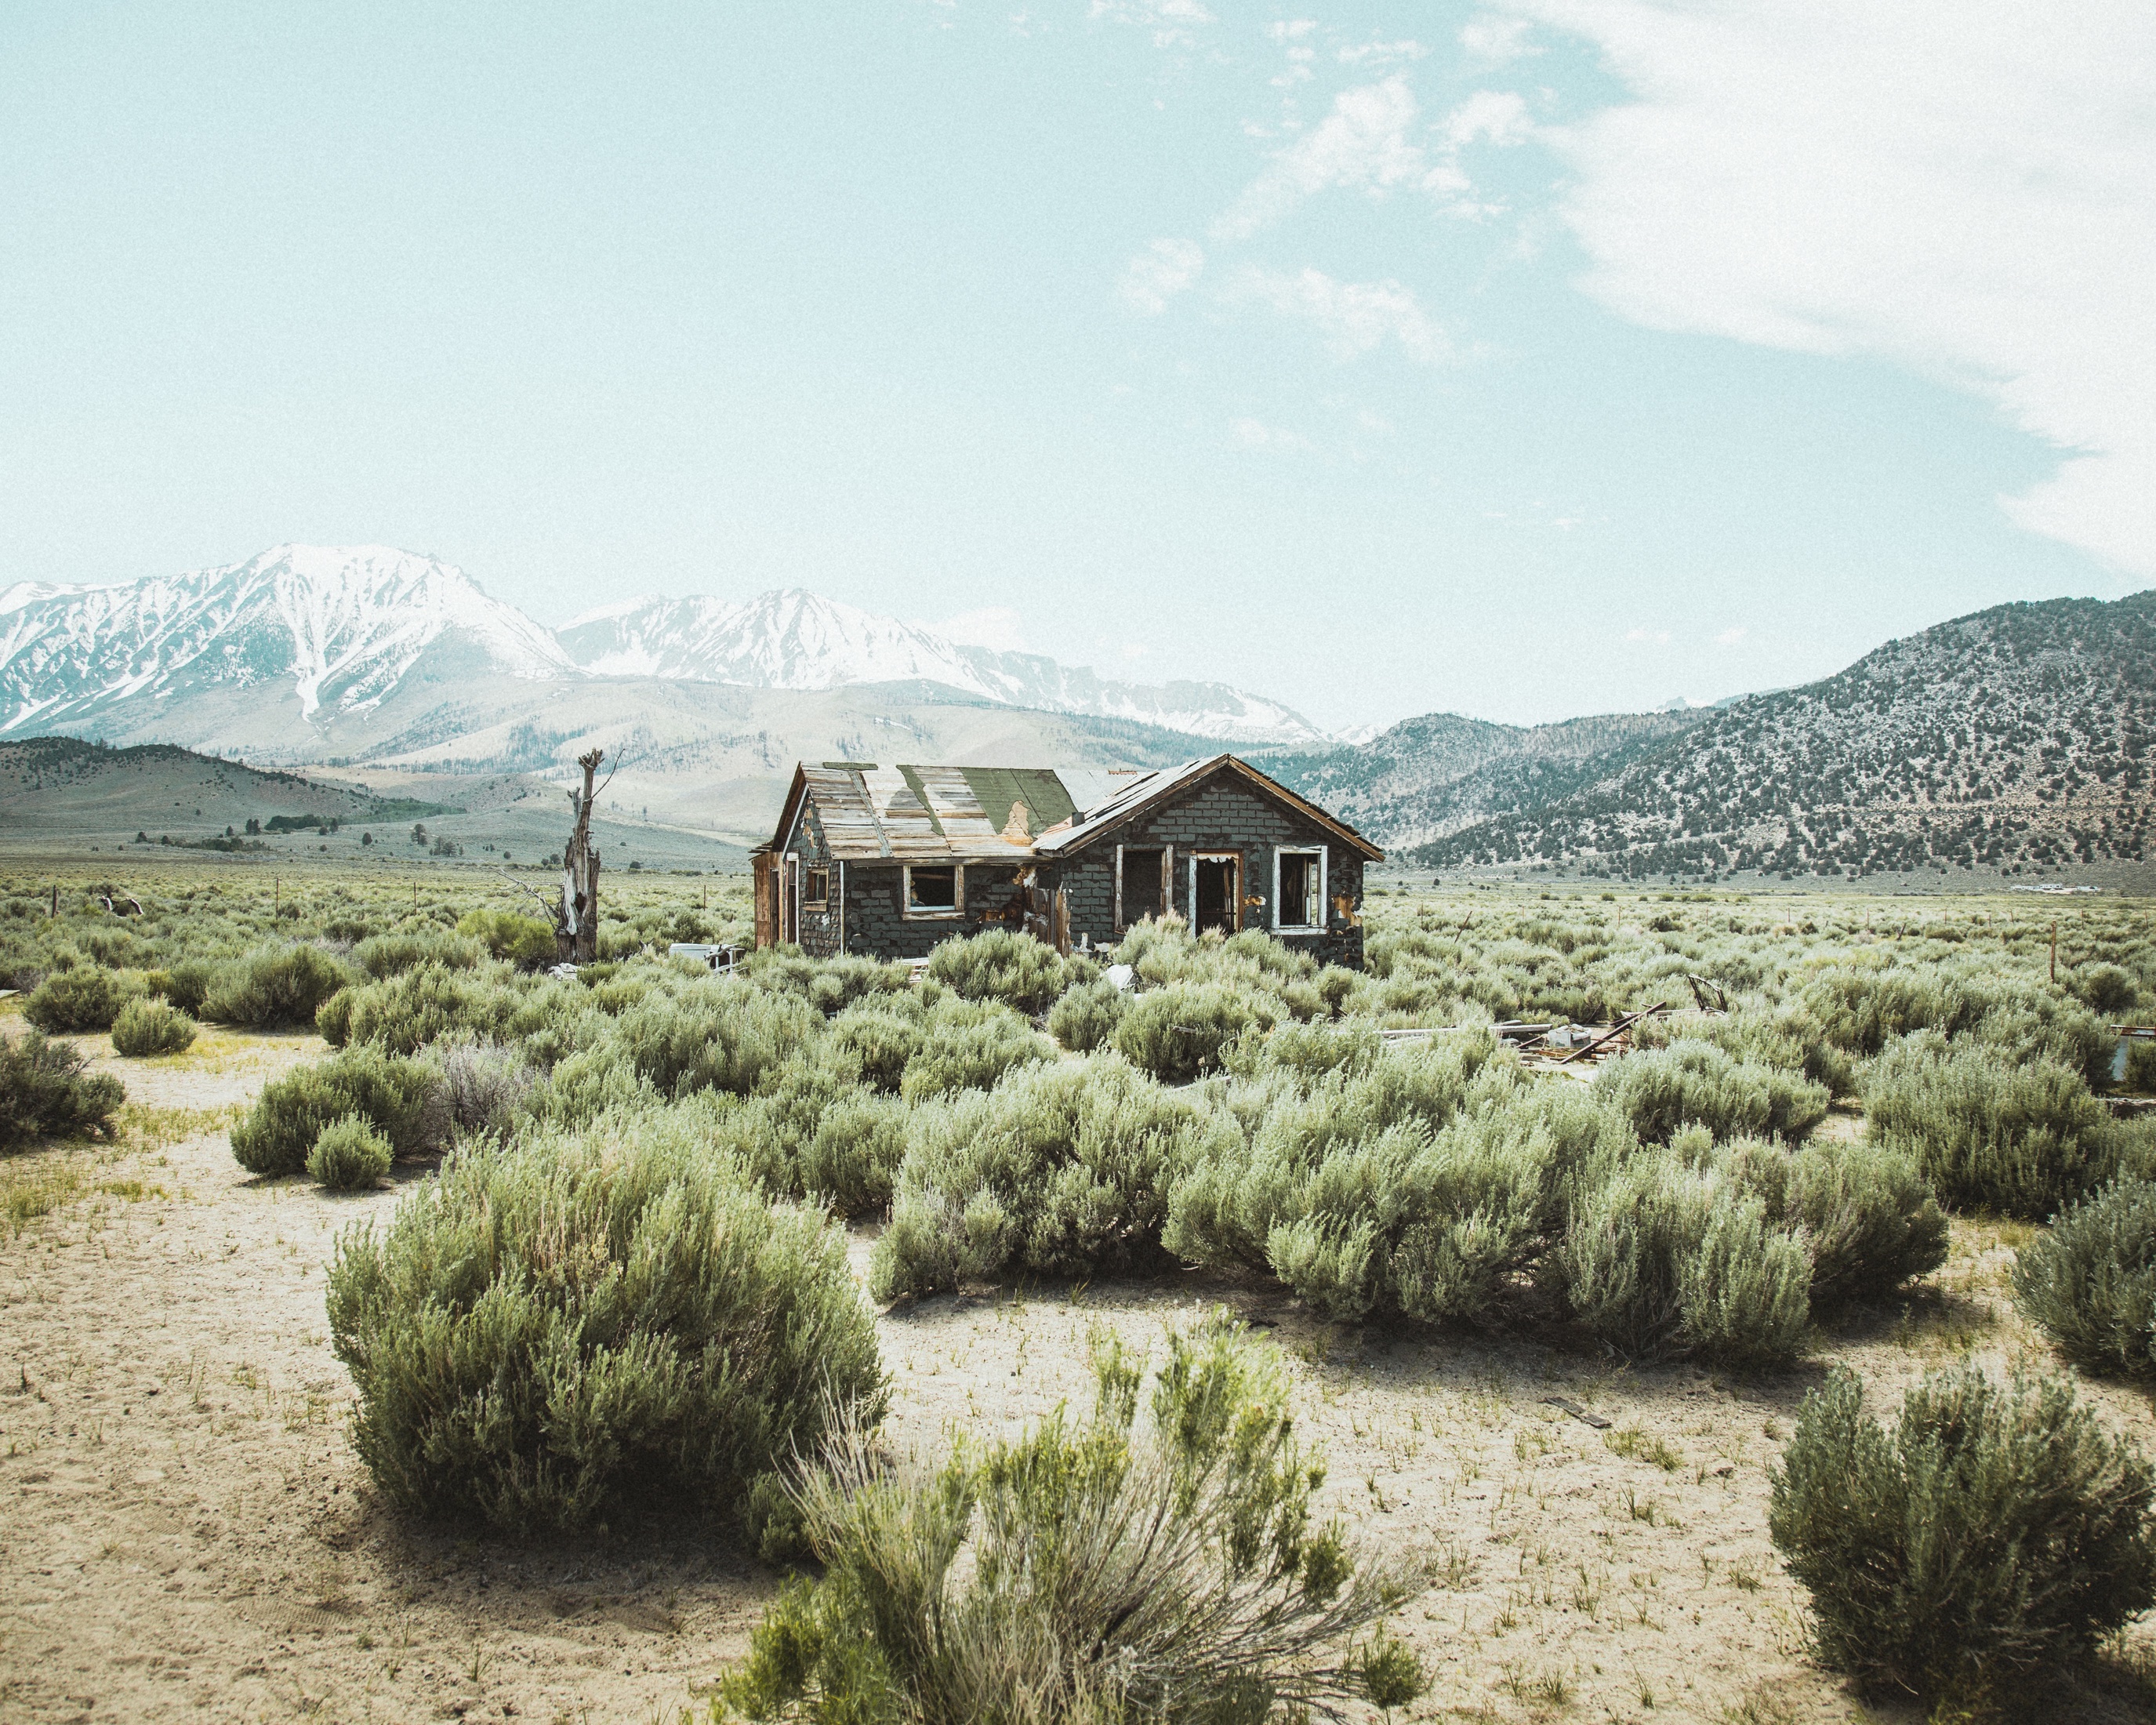
landscape, tree, wilderness, mountain, hill, flower, lake, valley, mountain range, hut, village, agriculture, plateau, ecosystem, rural area, mountainous landforms